MV Fairweather

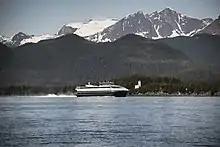
MV "Fairweather" passing Sentinel Island Light in Favorite Channel

"Fairweather" left Bridgeport on March 3, 2004. She sailed through the Panama Canal and stopped for fuel in San Diego and Seattle, among other ports. Her builder, Derecktor, delivered the vessel to Alaska where ownership was transferred to the state. She remained under warranty for 18 months.